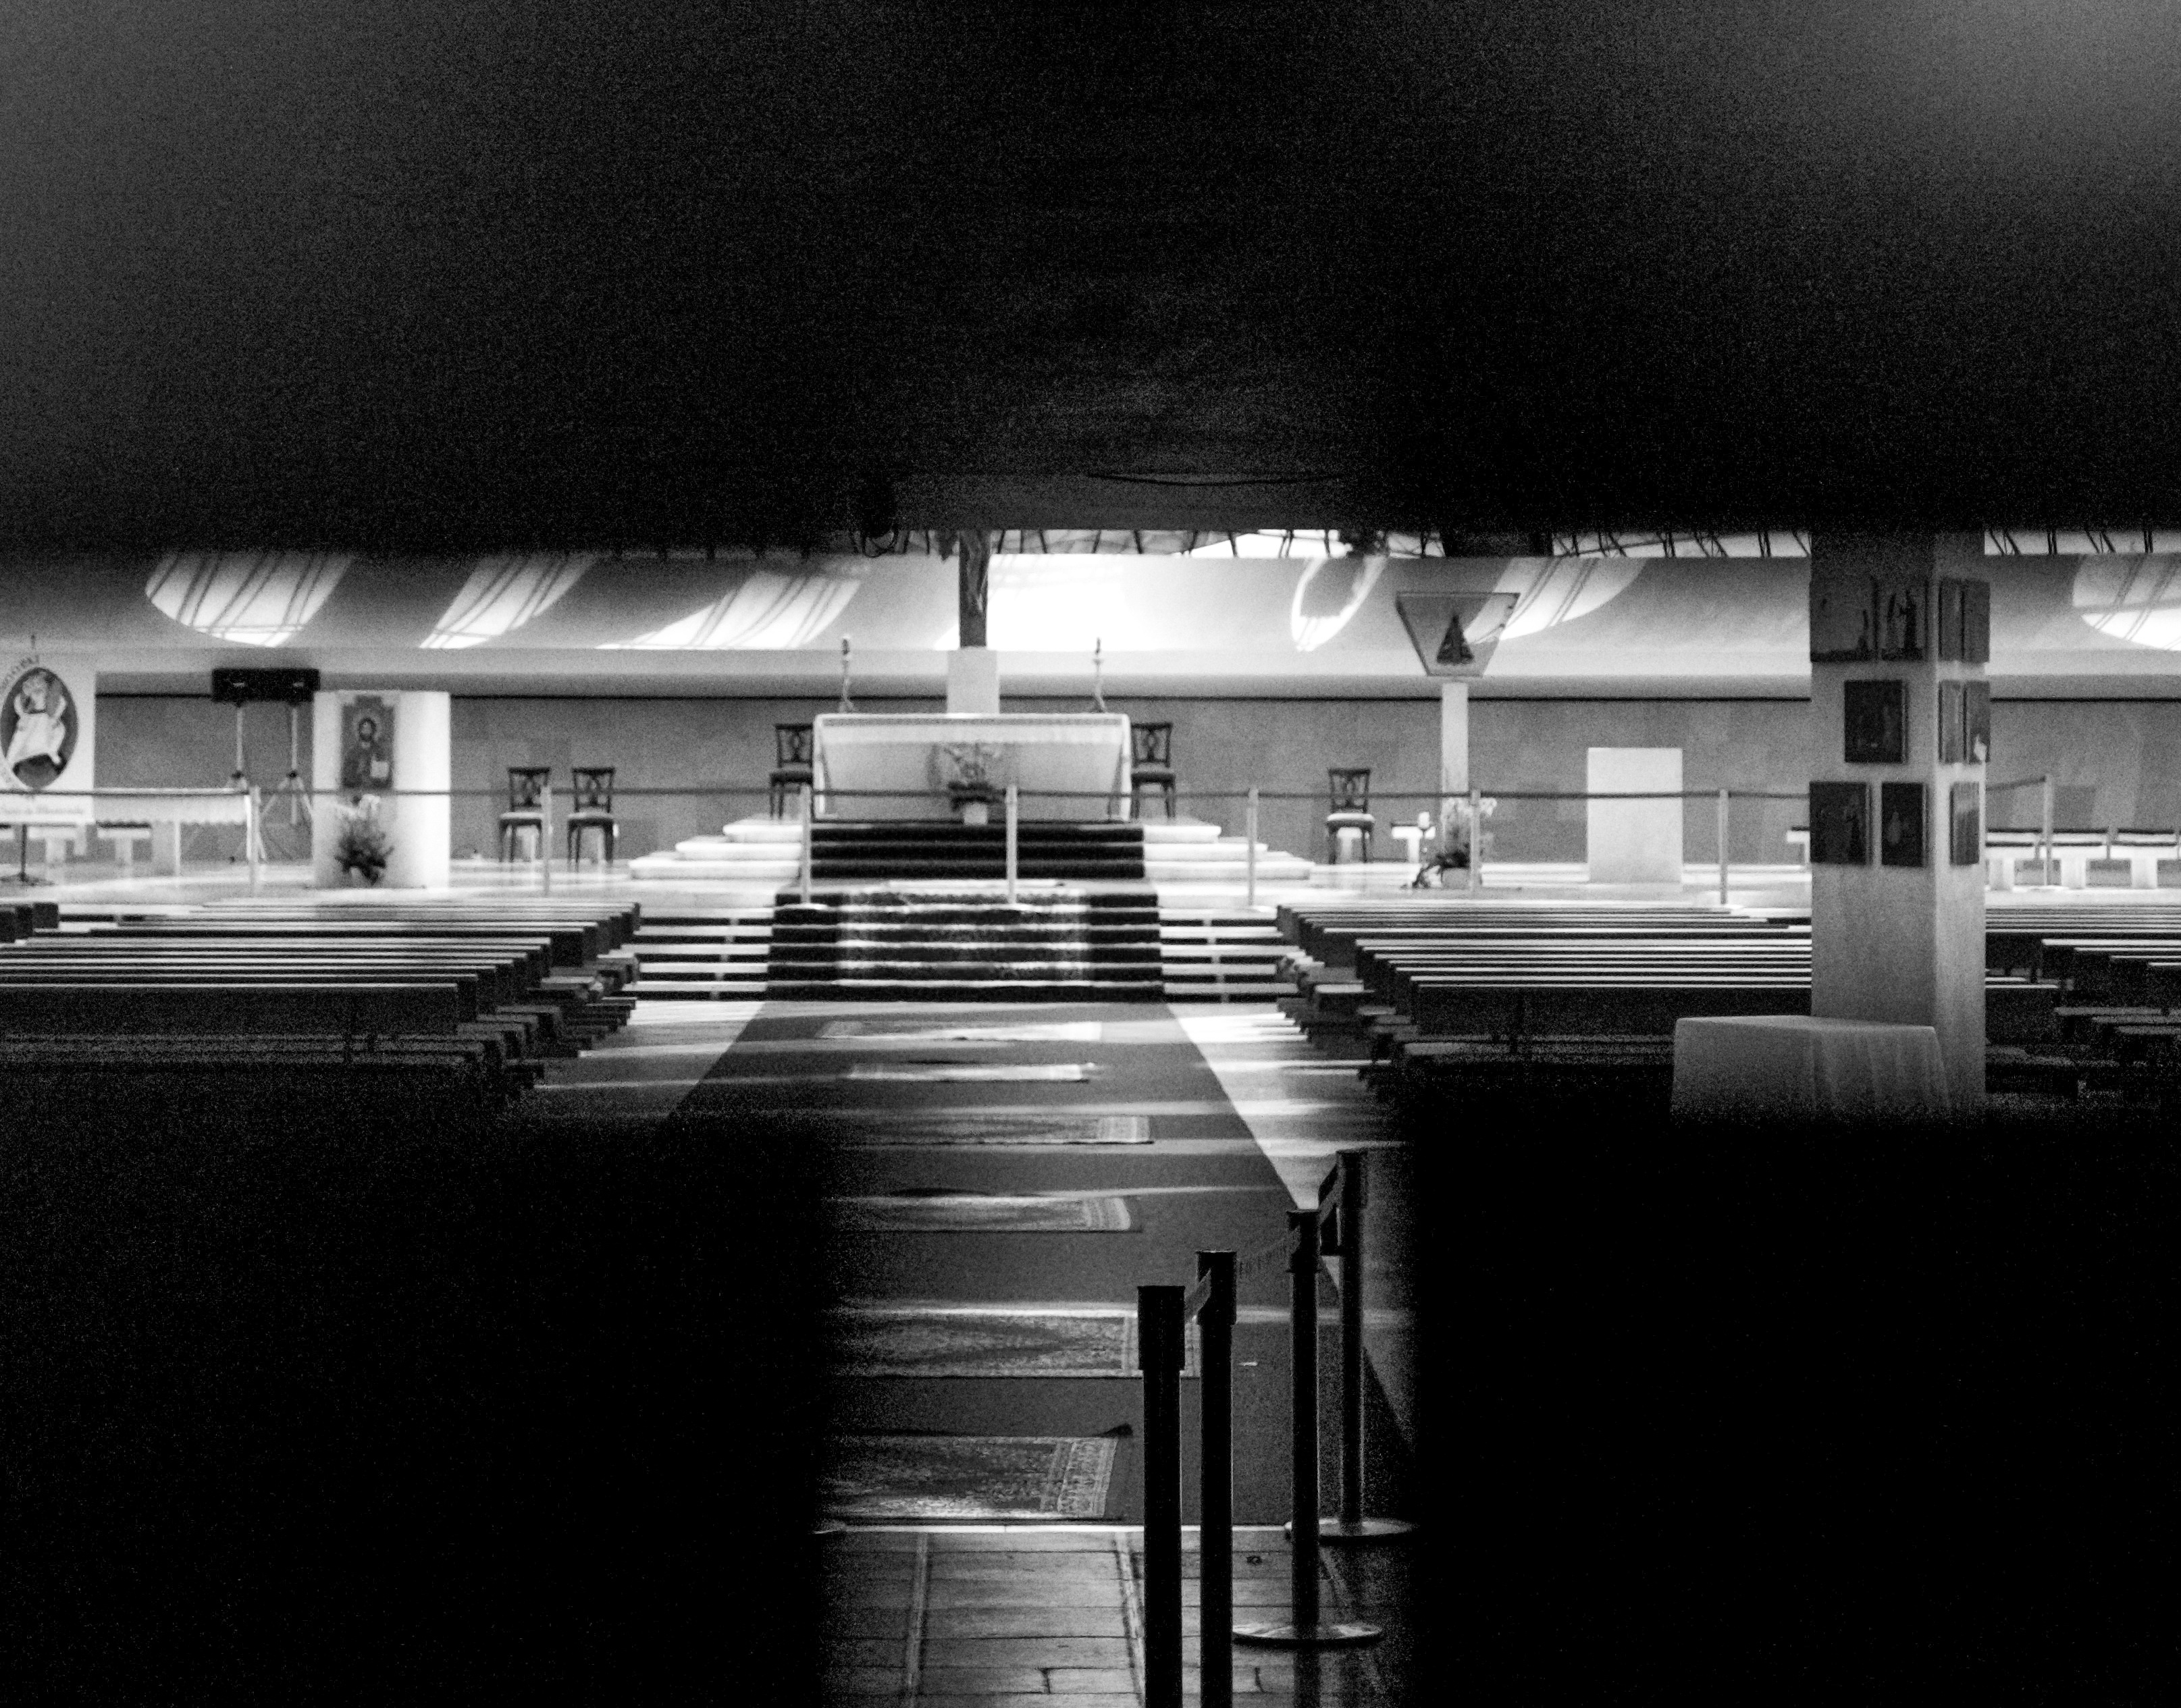
light, black and white, architecture, white, night, photography, house, reflection, darkness, black, monochrome, lighting, interior design, design, symmetry, image, shape, monochrome photography, film noir